Christylez Bacon

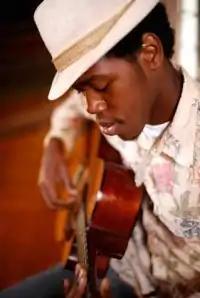

Christylez Bacon (pronounced: Chris-Styles) (born March 5, 1986) is a hip hop music artist and multi-instrumentalist from Southeast Washington, Washington, D.C.